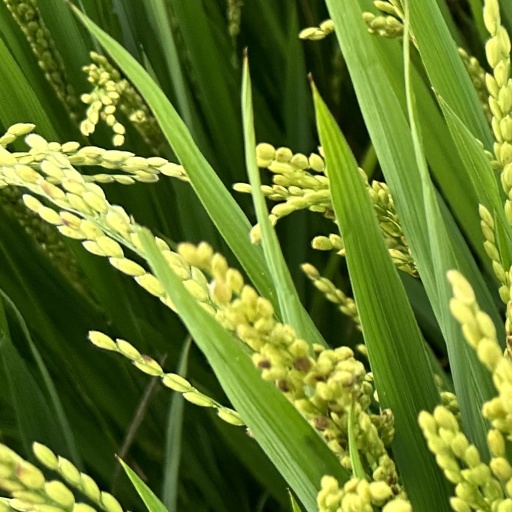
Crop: rice